Ottawa Art Gallery

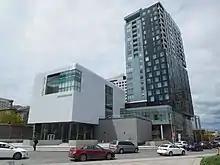

Founded in an effort by artists to represent local art and the artistic community in the late 1980s, "the Gallery at Arts Court" opened in 1988 in the old County Courthouse building. In 1993, it officially incorporated and changed its name to the Ottawa Art Gallery. The Gallery's opening was preceded by a survey exhibition of local art in 1975 in the Hall of Commerce Building at Lansdowne Park, including over 300 artworks by 156 artists. This exhibition was organized by artists Victor Tolgesy, Gerald Trottier, and James Boyd among others, and was one of the outcomes of the Visual Arts Ottawa coalition formed in 1974. In 1985, with the support of the City Council, the Ottawa Arts Centre Foundation (formed the year prior) identified the Carleton County Courthouse as its intended municipal arts centre which is located on traditional Anishinābe Aki territory. A Visual Arts Office was included in municipal administration the same year, and a municipal art acquisition fund and percent-for-art program created soon after.